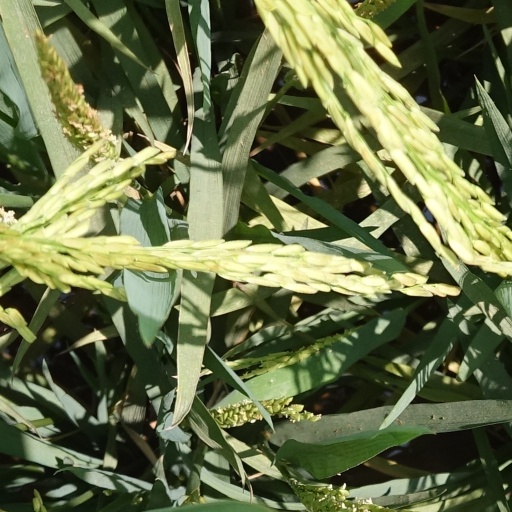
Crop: rice